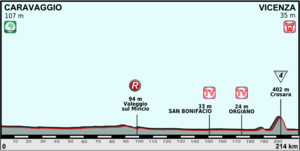
La 17ᵉ étape du Tour d'Italie 2013 s'est déroule le 22 mai 2013. Elle part de Caravaggio et se termine à Vicence après 214 km. Elle est remportée par Giovanni Visconti, de l'équipe Movistar, qui a attaqué seul à une douzaine de kilomètres de l'arrivée. Vincenzo Nibali reste premier au classement général à l'issue de cette étape.